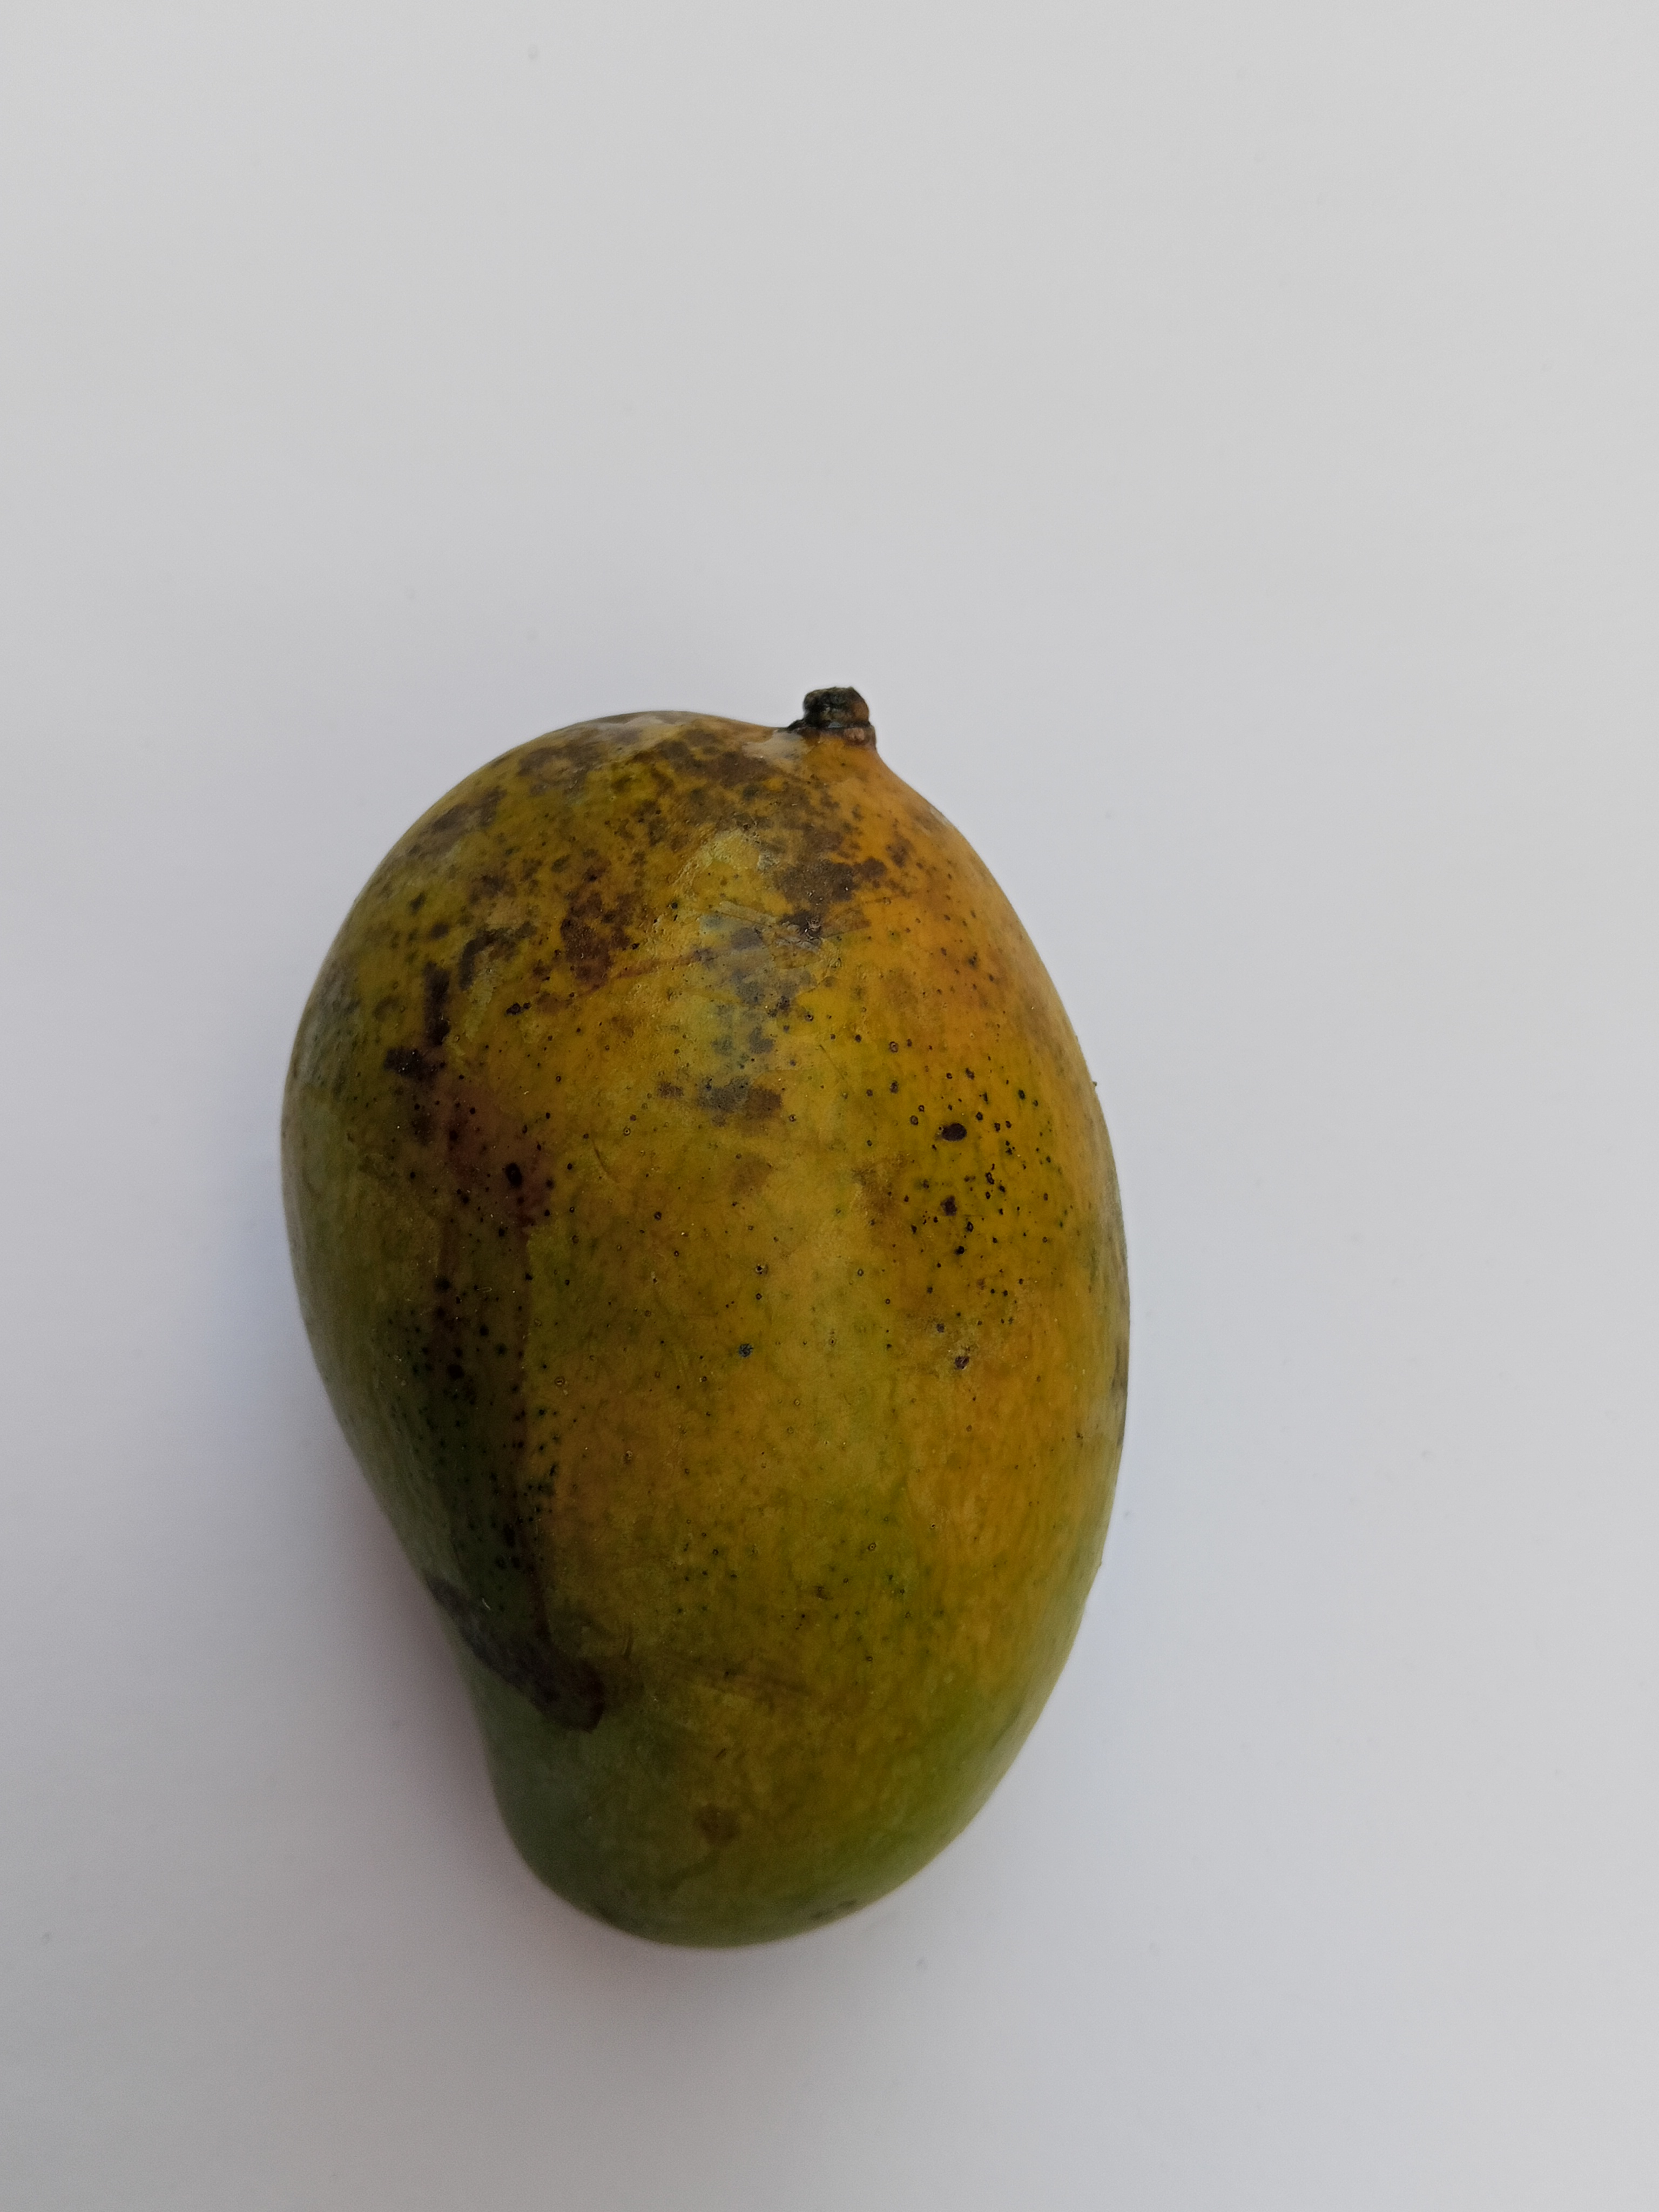
Mango variety: Amrapali